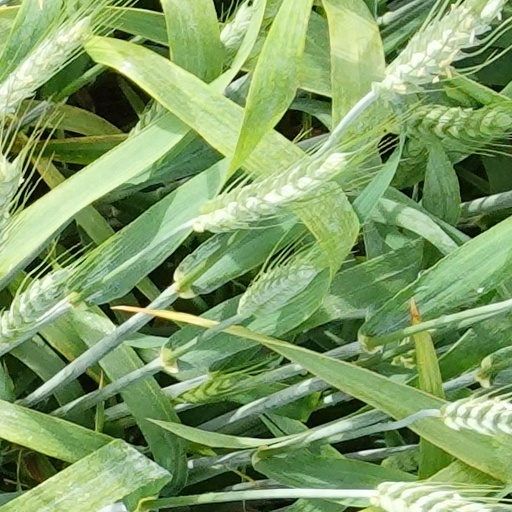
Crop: wheat